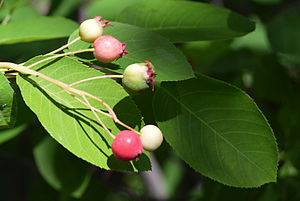
Canadisk bærmispel
Canadisk bærmispel, umodne og halvmodne bær
Canadisk bærmispel, umodne og halvmodne bær
Canadisk bærmispel er en 4-5 m høj busk, der i Danmark plantes og undertiden findes forvildet.